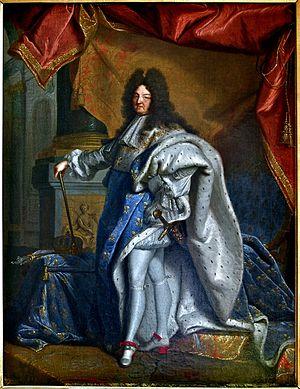
Les relations entre la Côte d'Ivoire et la France désignent les relations diplomatiques s'exerçant entre d'une part, la République de Côte d'Ivoire, État africain, et de l'autre, la République française, État principalement européen.
Le nom de couleur Bleu de France désigne une couleur associée à la représentation de la France.
Le portrait de Louis XIV en costume de sacre a été réalisé en 1701 par le peintre français Hyacinthe Rigaud afin de répondre à une commande du monarque qui souhaitait contenter le désir de son petit-fils, Philippe V. Louis XIV le conserva et le fit accrocher à Versailles. Par son éclat et sa qualité, ce portrait s'est imposé comme le « portrait officiel » de Louis XIV.